Perseverance (1801 EIC ship)

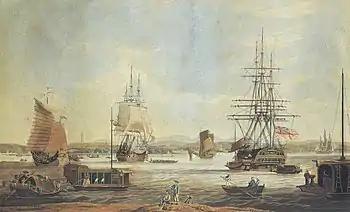
View from Dane's Island of East Indiamen, sampans, and junks at the Whampoa anchorage in the Pearl River in Canton, by William John Huggins

Captain Thomas Buchanan sailed "Perseverance" on her sixth voyage. He did not receive a letter of marque against the French probably because after the fall of Mauritius France was no longer a threat in the Indian Ocean.